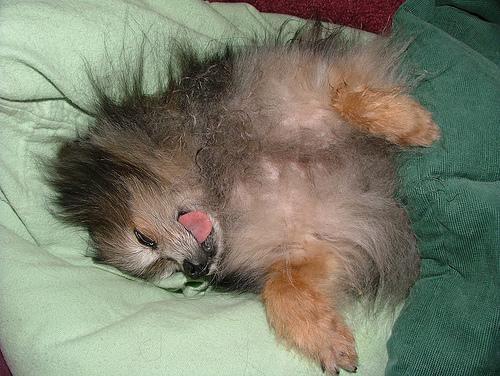
Pomeranian